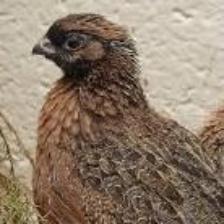
Species: MASKED BOBWHITE
Scientific name: COLINUS VIRGINIANUS RIDGWAYI
ImageNet parent category: quail